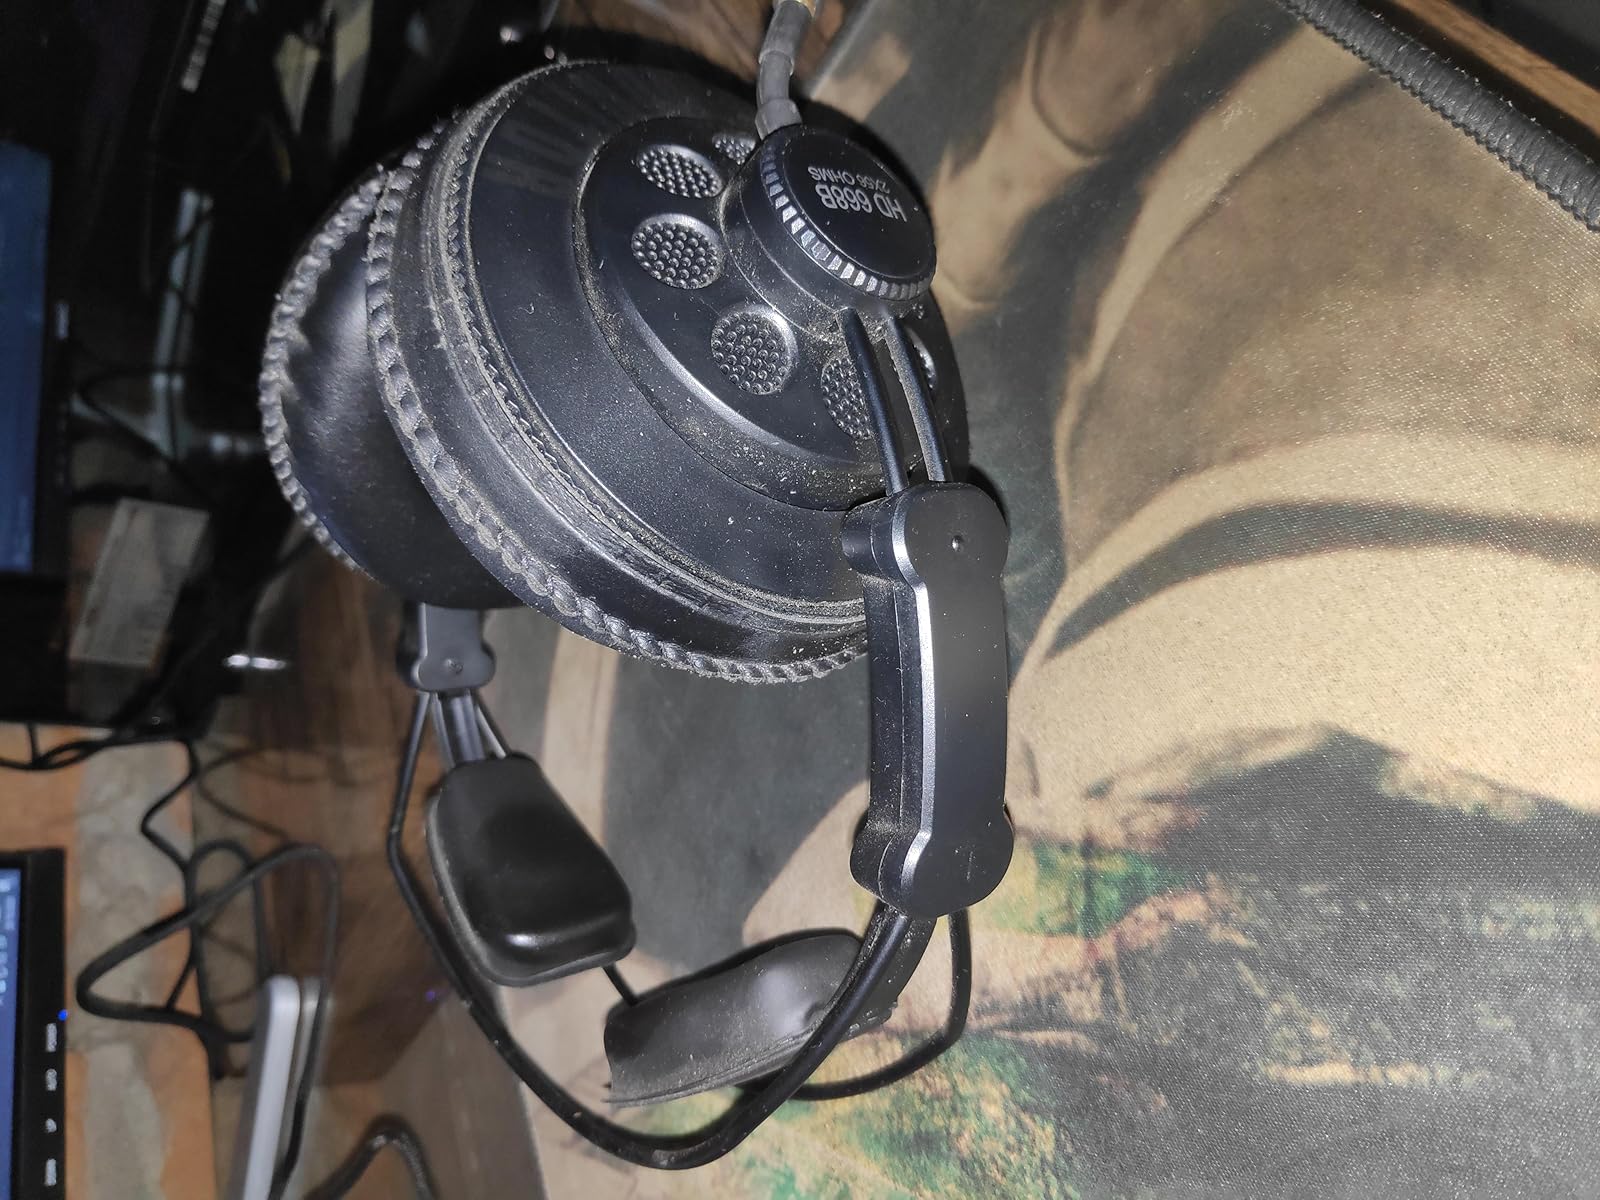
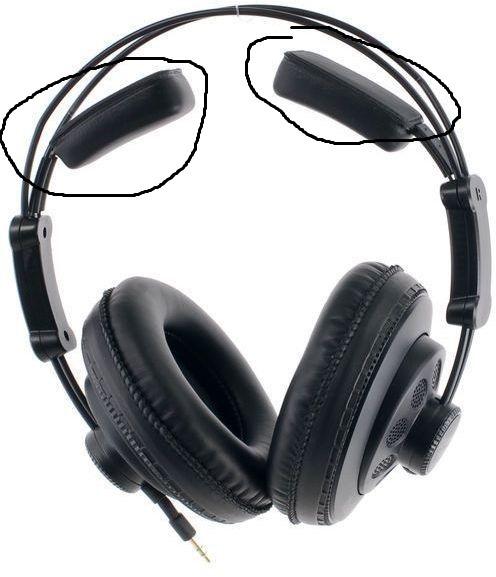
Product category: headphones
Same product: yes